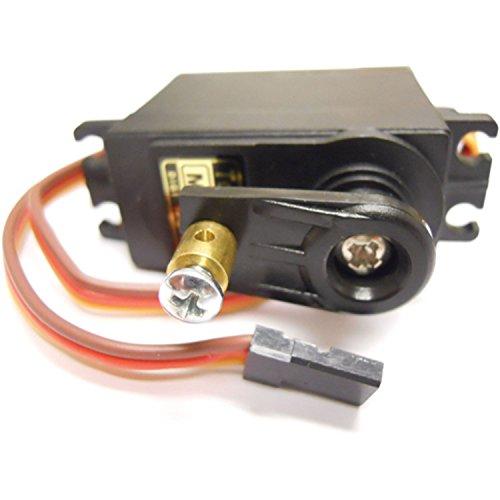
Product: Panther Marine TM-MG1 Replacement Servo 12V
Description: Replacement Servo.
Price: $36.74
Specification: ASIN:B00TTO9UOK|ShippingWeight:2.08ounces(Viewshippingratesandpolicies)|DateFirstAvailable:February20,2015